Azerbaijani tea culture

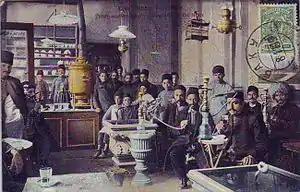
Chaykhana (tea house) in Baku, 1888

Tea in Azerbaijan is served freshly brewed, hot and strong. It typically has a bright colour and is served in crystal or any other glasses or cups. Azerbaijanis often use traditional armudu (pear-shaped) glass. Tea is served continuously when there are guests or when there is an interesting conversation. For Azerbaijanis tea with milk is uncommon. According to a common belief, drinking tea with lump sugar instead of sand sugar comes from the medieval period, when rulers who were afraid of being poisoned checked their tea by dunking a piece of sugar in a beverage (it was believed that the poison would react to the sugar). Traditional tea is served with lemon, cube sugar, sweets and fruit desserts (not jam). Sometimes thyme, mint or rose water is added, which is believed to be good for the stomach and heart.